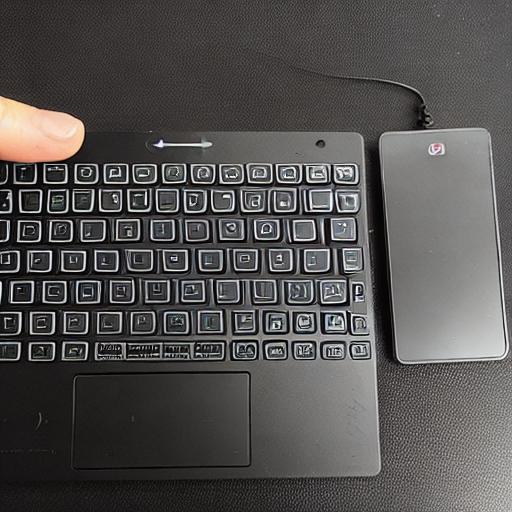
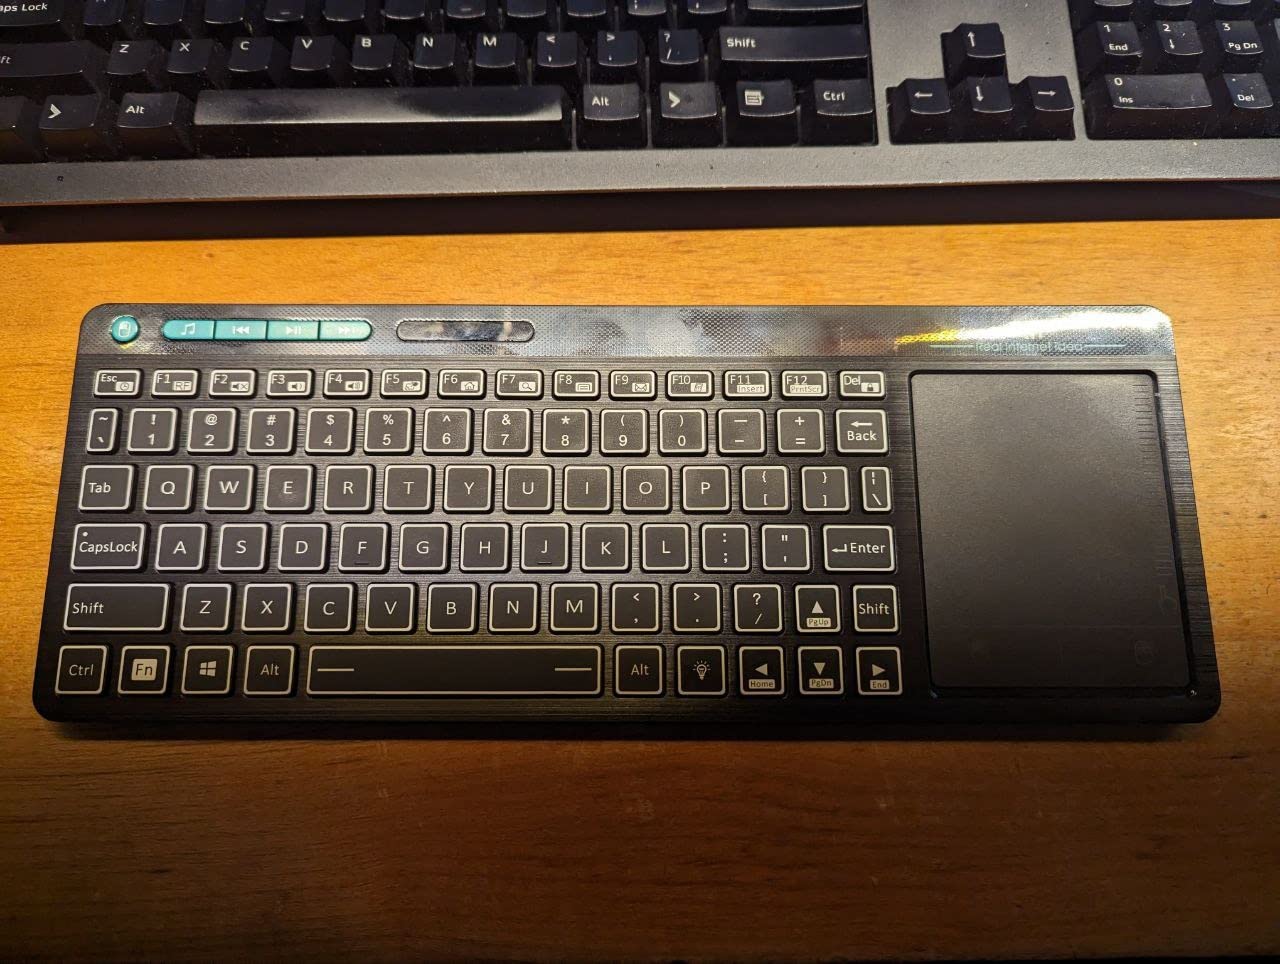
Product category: keyboard
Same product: no